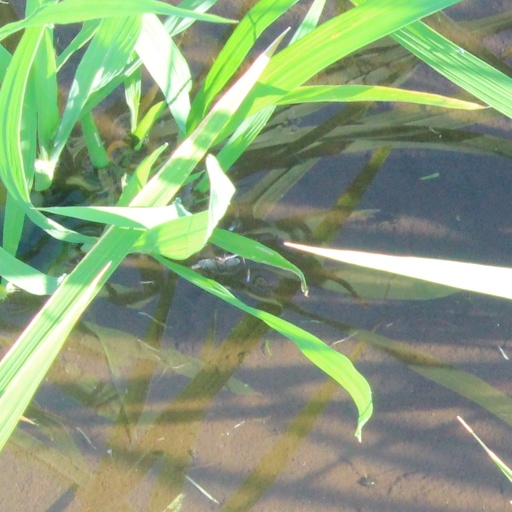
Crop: rice